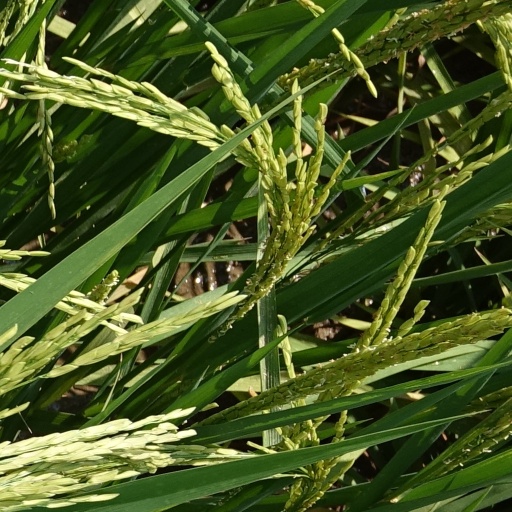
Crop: rice